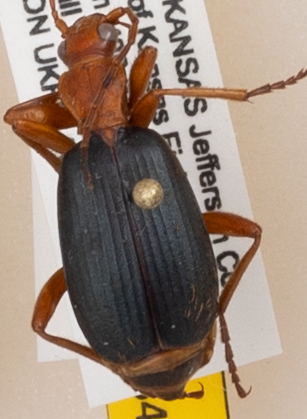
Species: Brachinus alternans
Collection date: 2020-08-19
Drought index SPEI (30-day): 0.492
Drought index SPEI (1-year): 0.594
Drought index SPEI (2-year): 2.09